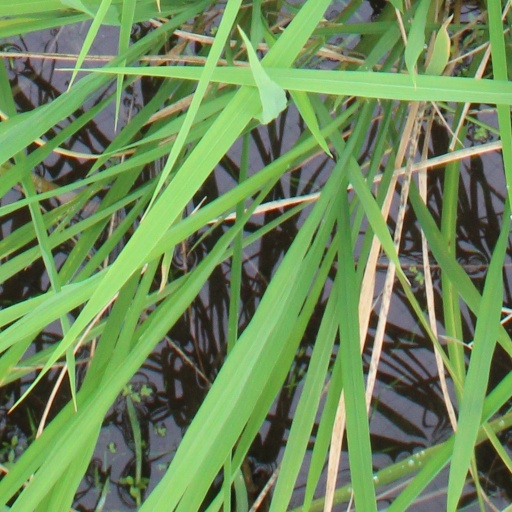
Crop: rice